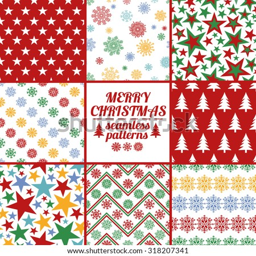
set of seamless patterns with snowflakes .